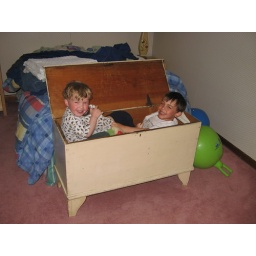
well, not really - but the boys do love playing in this old blanket box